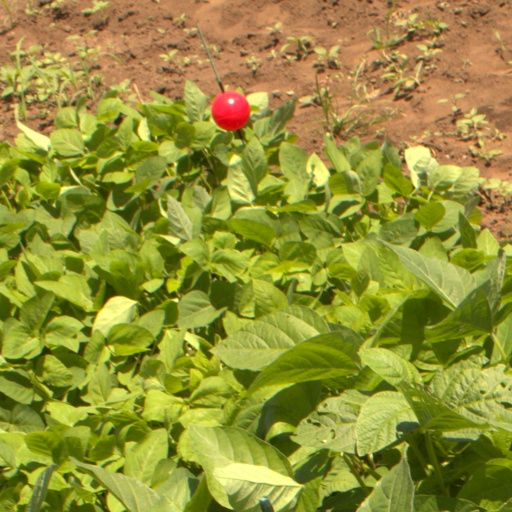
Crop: soybean